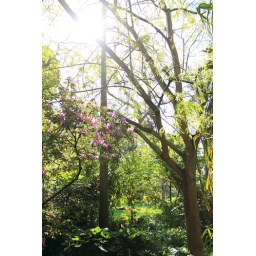
I like this shot because of the sun's flare and the pink tree contrasting with the green around it.